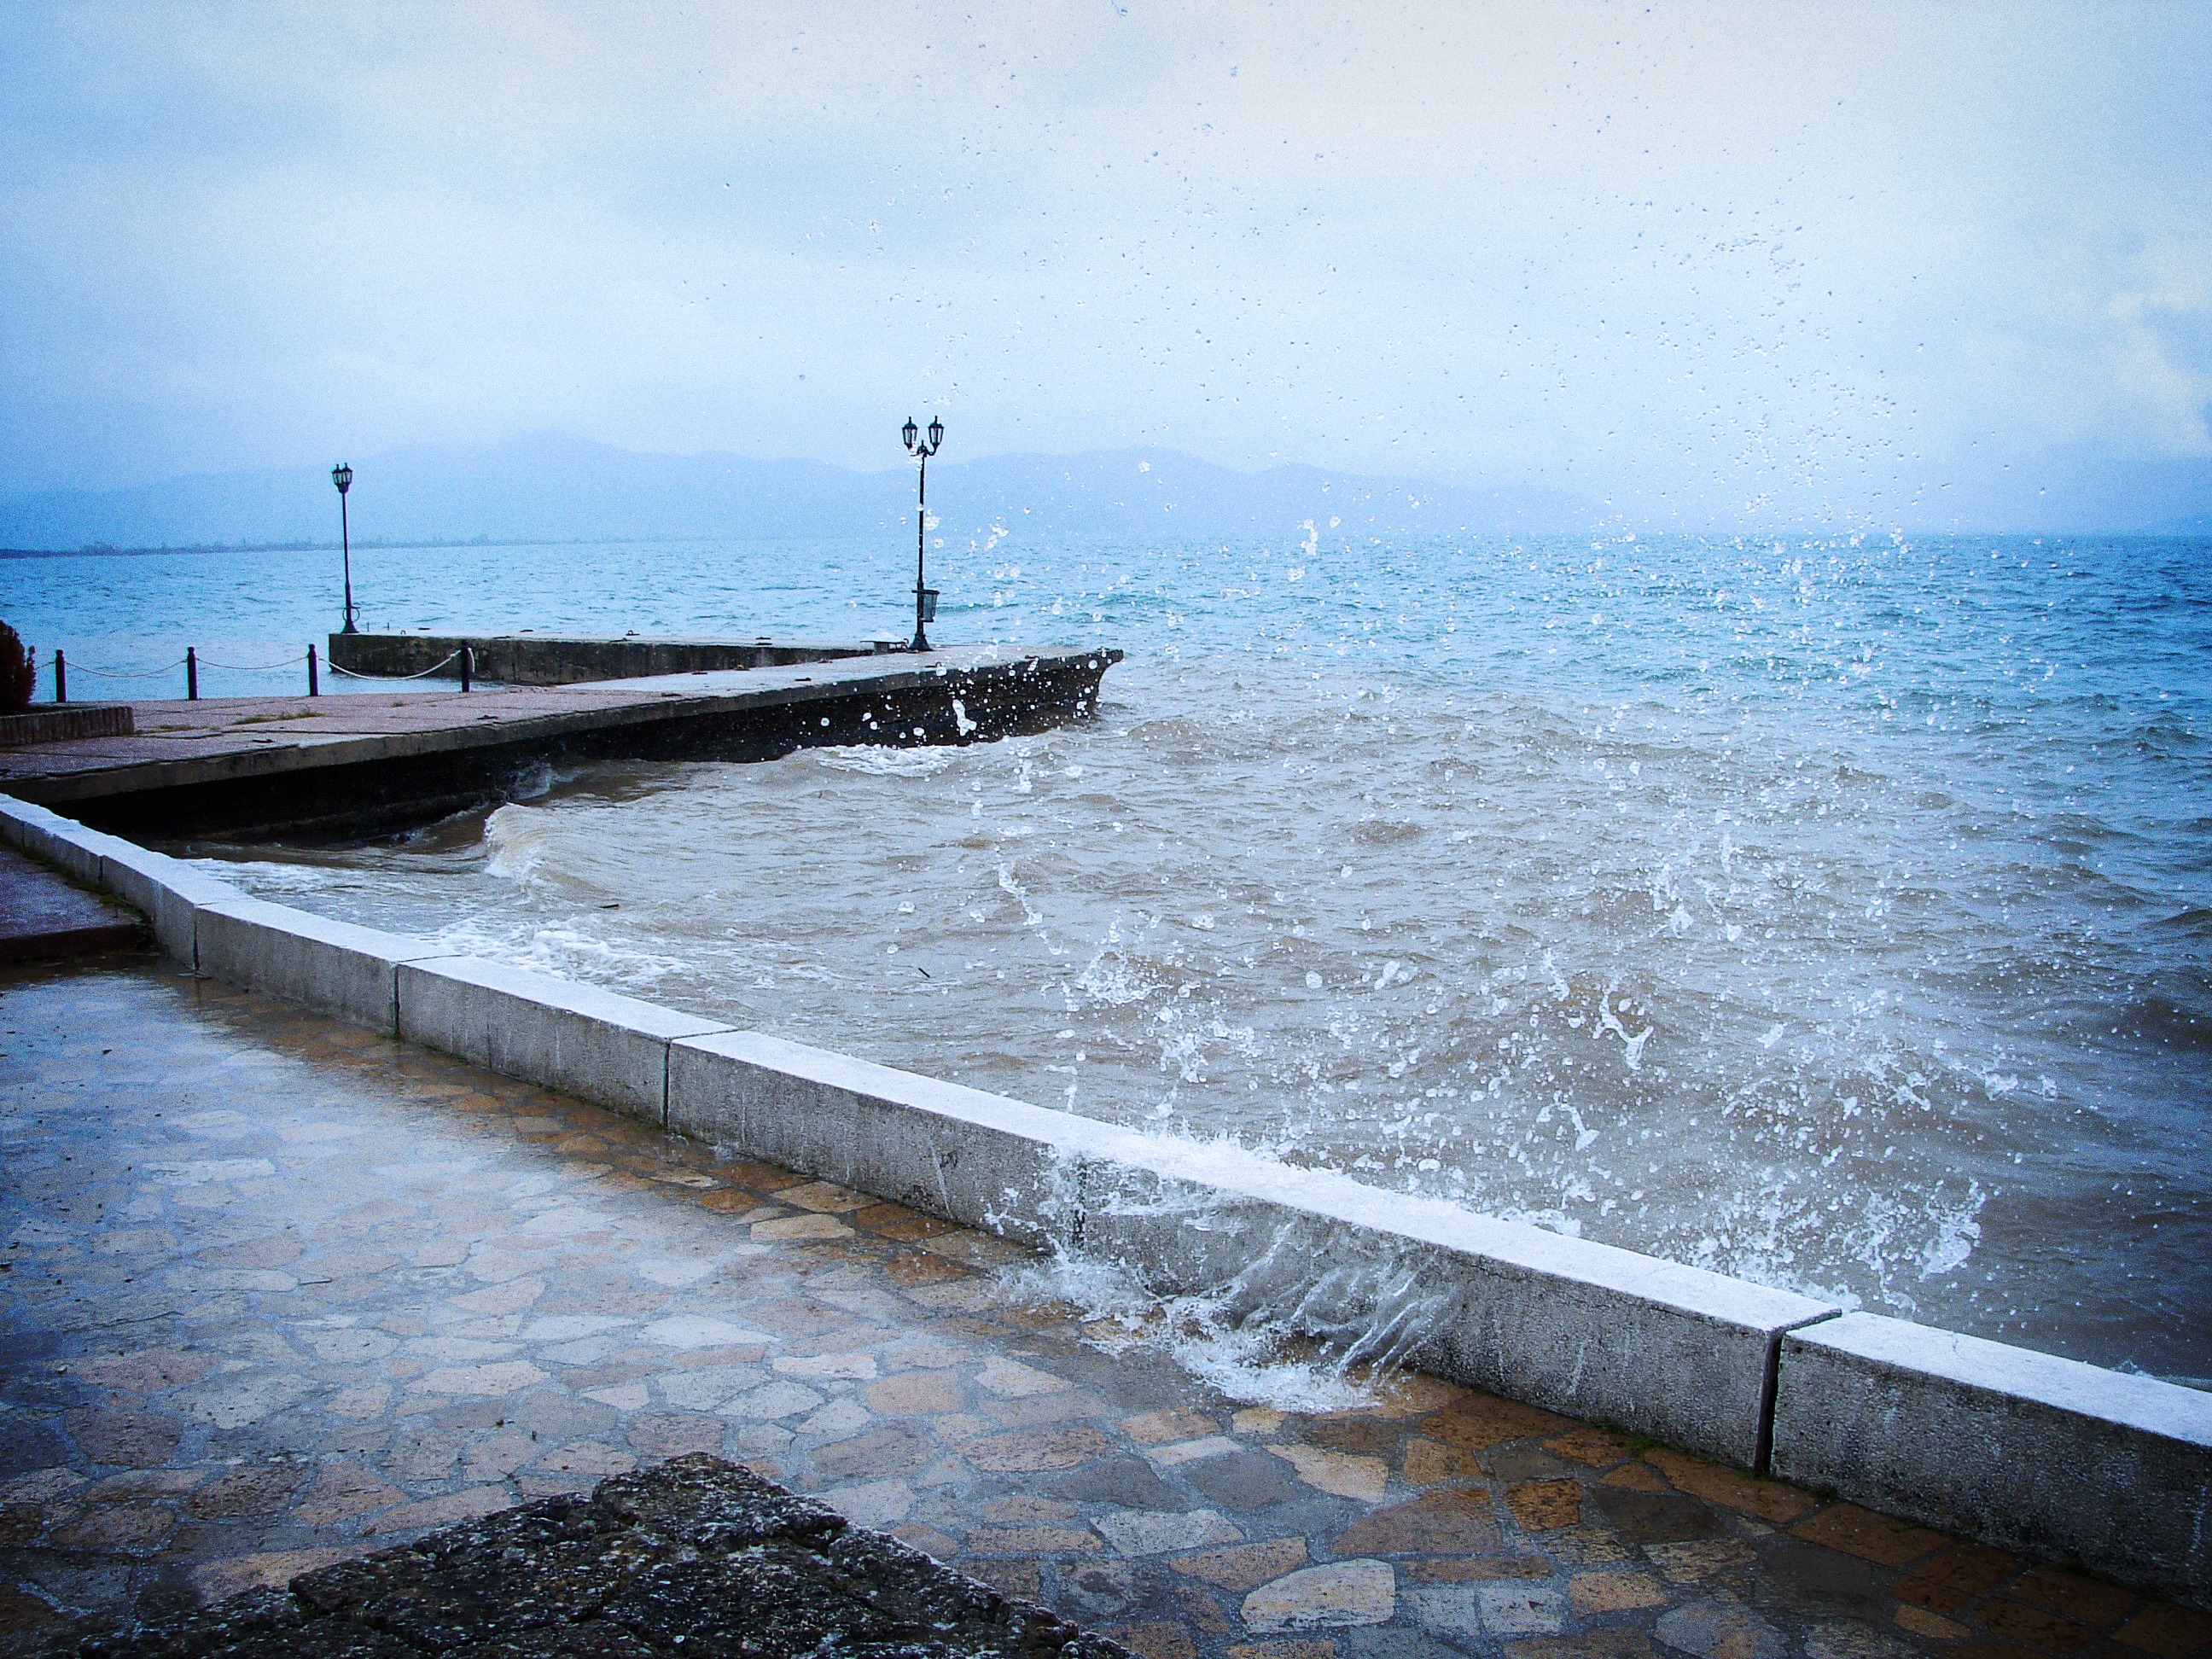
beach, sea, coast, water, ocean, horizon, liquid, morning, rain, shore, wave, lake, pier, vehicle, splash, storm, body of water, waves, background, channel, breakwater, peer, drops of water, wind wave